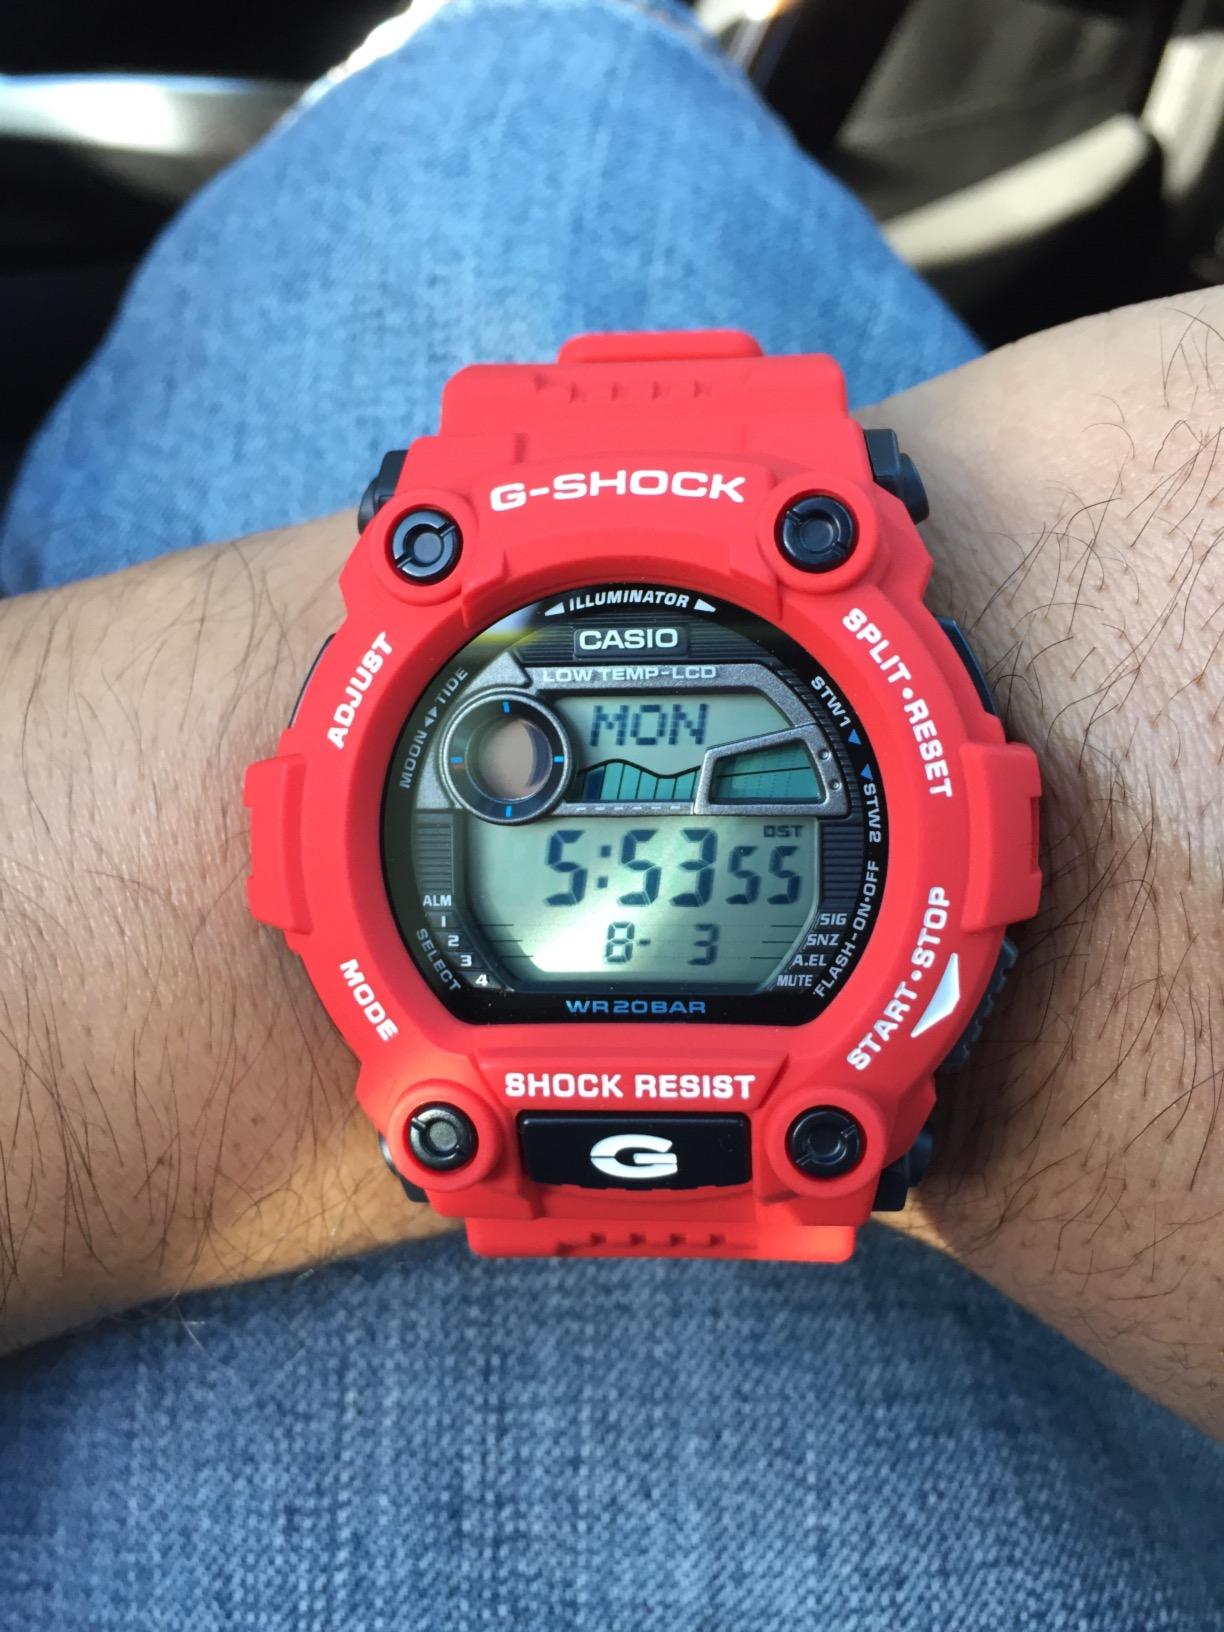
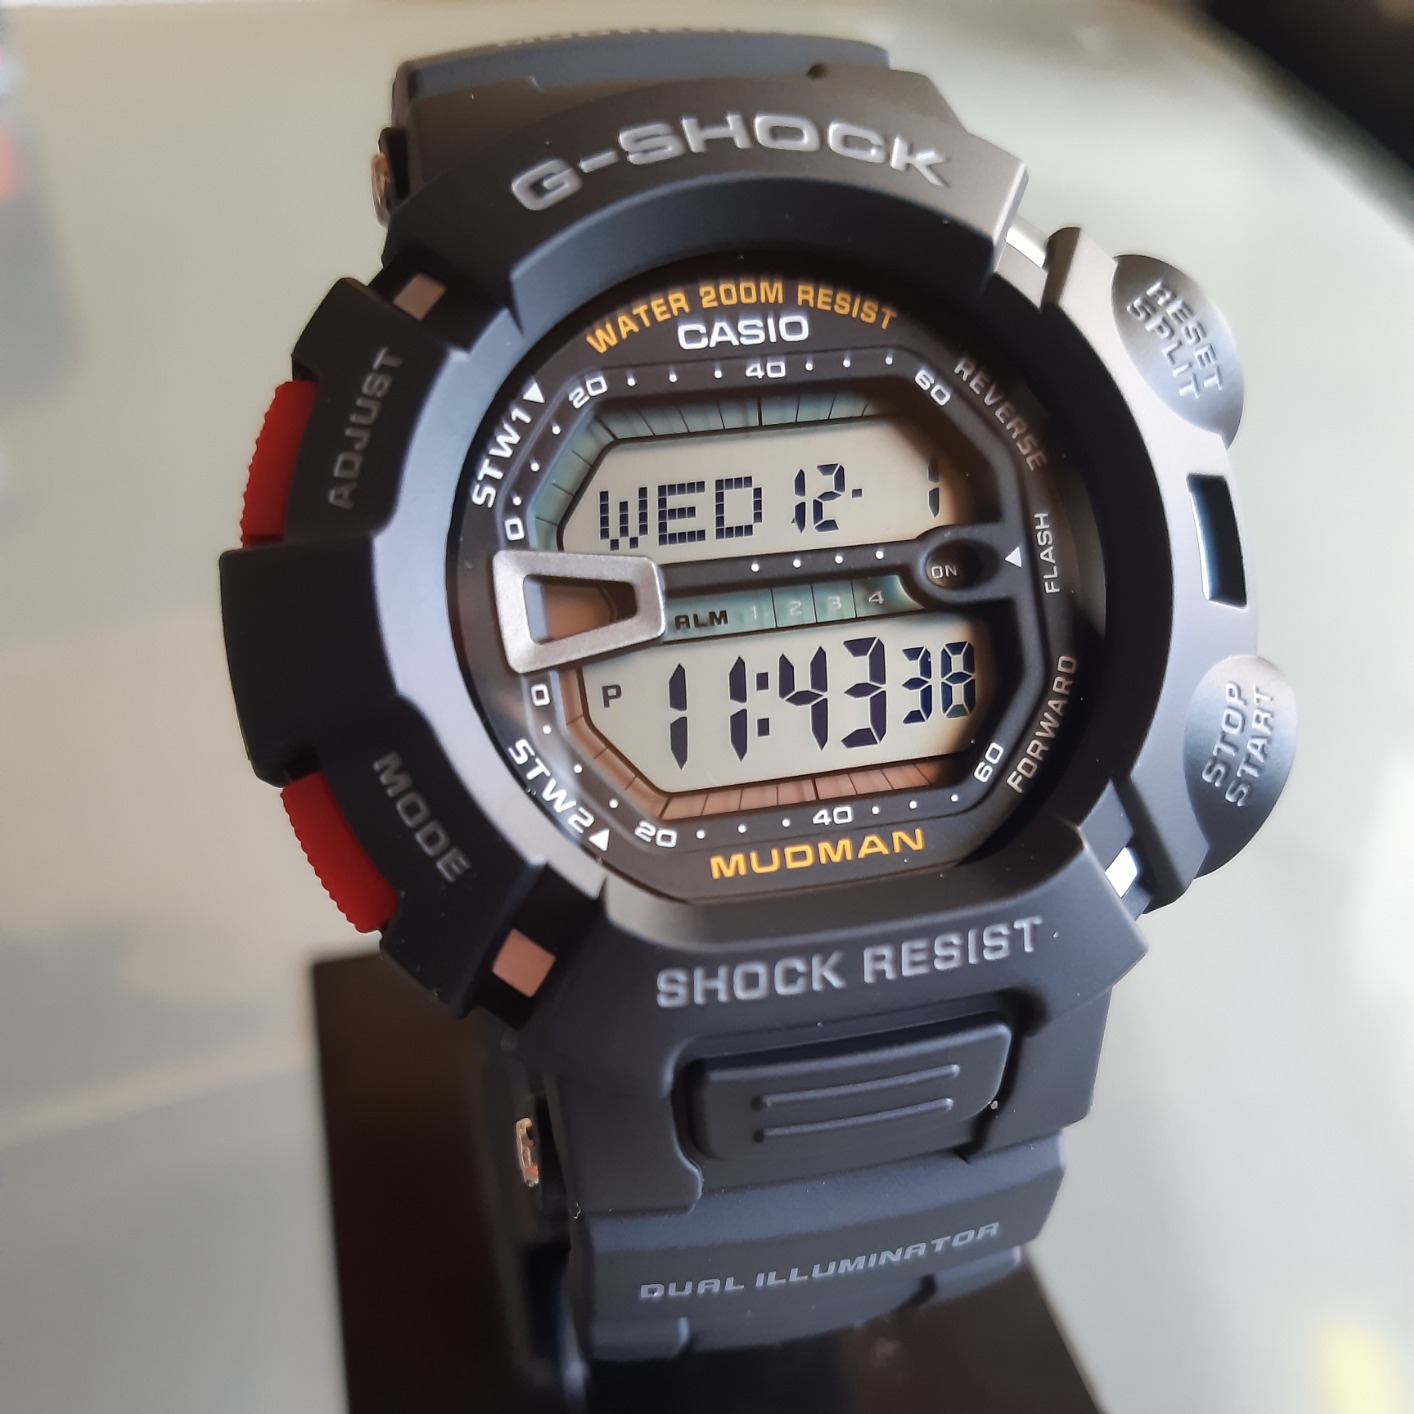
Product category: accessories_watch
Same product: no